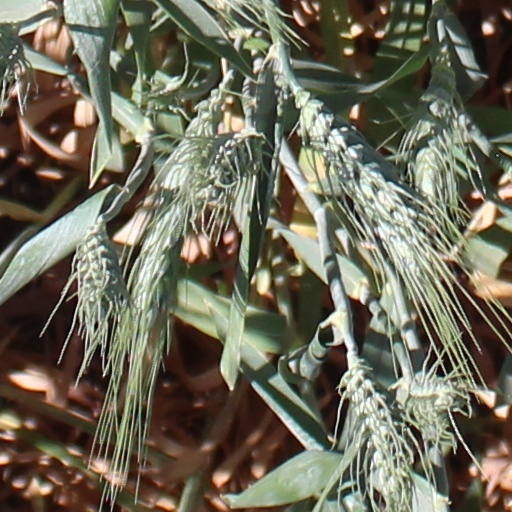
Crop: wheat